Samuel McGowan (general)

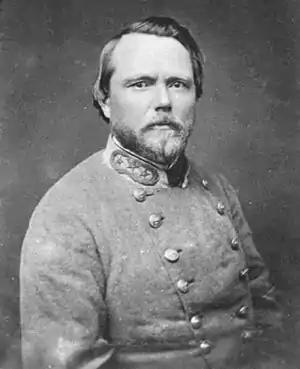
Samuel McGowan in military uniform

Samuel McGowan (October 19, 1819 – August 9, 1897) was an American military officer, lawyer, politician, judge, and a Brigadier general in the Confederate army during the American Civil War. Born in South Carolina, he commanded a brigade in A.P. Hill's famous "Light Division" and was wounded several times. Ezra Warner's book, "Generals in Gray", claims that "McGowan's career and reputation were not excelled by any other brigade commander in the Army of Northern Virginia." Following reconstruction, he was elected to the United States Congress but refused to take his seat, later serving as an Associate Justice of the South Carolina Supreme Court.